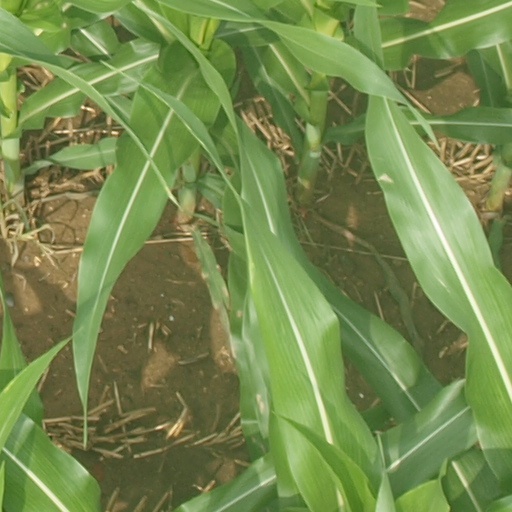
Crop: maize; corn